Cisca Dresselhuys

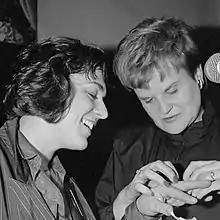
Lola Verkuil and Cisca Dresselhuys (r.) (1987)

Francisca Wilhelmina "Cisca" Dresselhuys (born 21 April 1943 in Leeuwarden) was the first head editor of the Dutch feminist monthly magazine "Opzij" from 1 November 1981 until 1 April 2008. Her journalistic career started at the daily "Trouw".